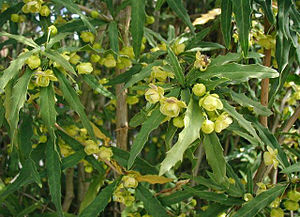
Lancetbladet berberis
Lancetbladet Berberis i blomstring.
Berberis gagnepainii: Blomster og blade
Lancetbladet Berberis er en opretvoksende, stedsegrøn busk med svag tilbøjelighed til at danne korte udløbere. Grenene er tornede, og det samme gælder bladranden. Blomsterne er gule og duftende. Busken dyrkes mest for sin bambusagtige vækst og de gule blomster.